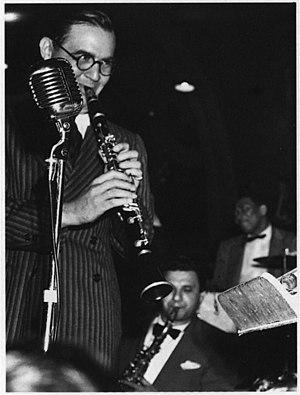
Edgar DeLange Moss, dit Eddie DeLange est un auteur compositeur américain de chansons de jazz, auteur de certains des standards de jazz les plus populaires. Parmi les artistes célèbres qui ont enregistré certaines des chansons de DeLange, citons Glenn Miller, Frank Sinatra, Ella Fitzgerald, Louis Armstrong, Nat King Cole, Duke Ellington et Benny Goodman.
Vido William Musso était un jazzman italien de naissance, qui devint américain après l'installation de sa famille aux États-Unis lorsqu'il avait sept ans.